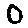
Label: 0